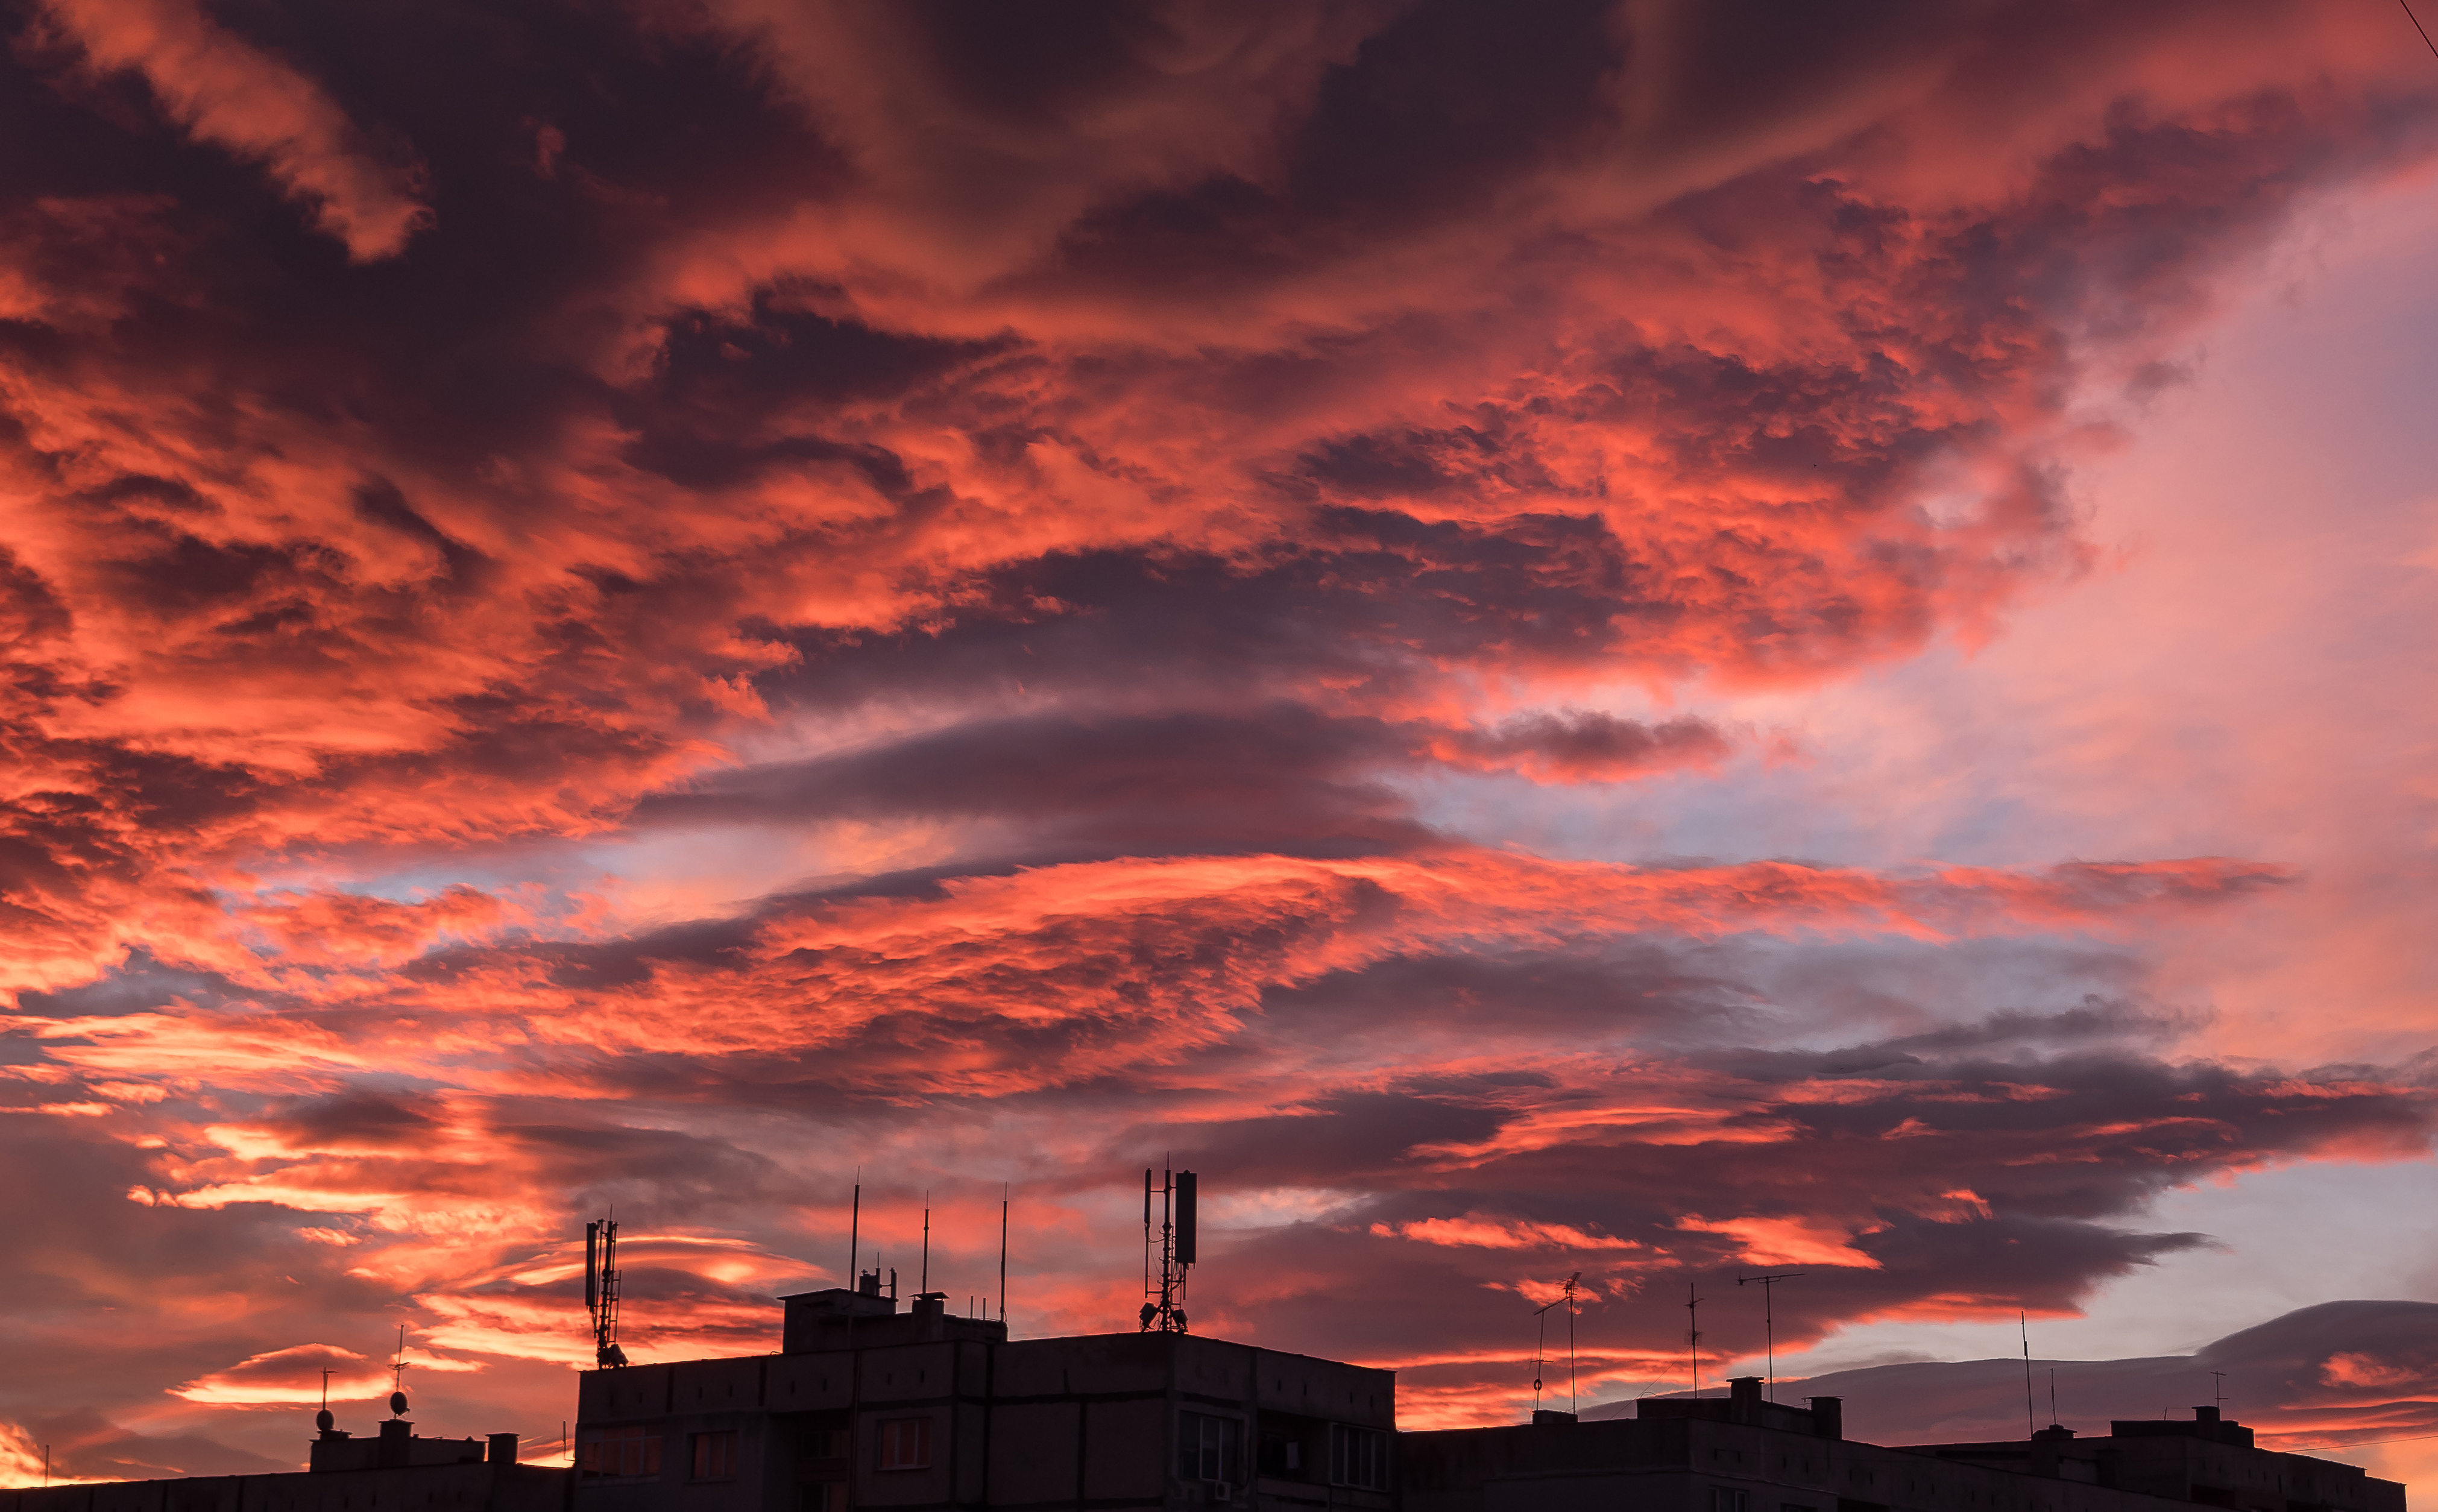
red, sky, sunrise, clouds, afterglow, cloud, red sky at morning, dawn, atmosphere, sunset, daytime, dusk, evening, horizon, morning, skyline, meteorological phenomenon, cumulus, city, metropolis, computer wallpaper